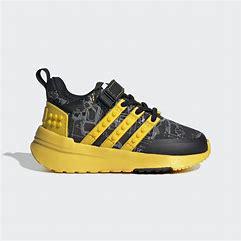
Brand: Adidas
Model: Racer Tr X Lego